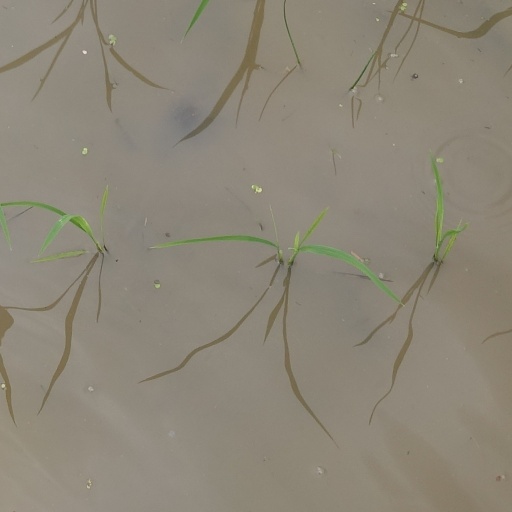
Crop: rice